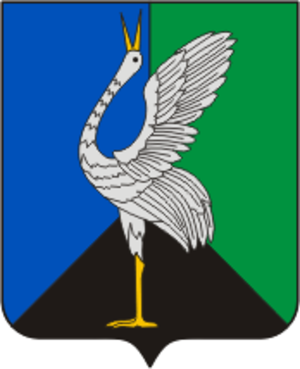
Borzia est une ville du kraï de Transbaïkalie, en Russie, et le centre administratif du raïon de Borzia. Sa population s'élevait à 29 181 habitants en 2019.